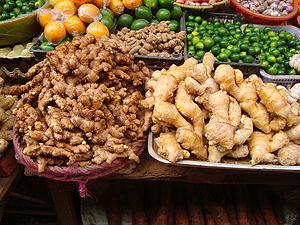
La culture swahilie est la culture partagée par les populations de la côte de l'Afrique de l'Est. Le terme viendrait du pluriel du mot arabe sahel ساحل : sawahil سواحل, qui signifie côte ou frontière. Ces populations sont d'origine bantoue avec des apports arabes et, dans une moindre mesure, persans. Les cités-États côtières comme Mombasa, Gede, Malindi et les archipels de Zanzibar, des Comores, de Kilwa et de Lamu, formaient une unité de culture swahilie prospère et renommée, vivant du commerce de marchandises africaines destinées aux marchés locaux et orientaux. Ces populations parlaient des langues voisines, variantes du swahili, et partageaient un certain nombre de valeurs propres. C'est avant tout une culture urbaine, africaine et musulmane. Les arabes appelaient al-Zanj les territoires sous la domination de ces cités, d'où le nom souvent donné à la région de « Zenj » ou « Zanguebar ».
Le gingembre est une espèce de plantes originaire d'Inde, du genre Zingiber et de la famille des Zingiberaceae dont on utilise le rhizome en cuisine et en médecine traditionnelle. Ce rhizome est une épice très employée dans un grand nombre de cuisines asiatiques, et en particulier dans la cuisine indienne. Il est aussi utilisé en Occident dans la confection du ginger ale et de desserts comme le pain d'épices.